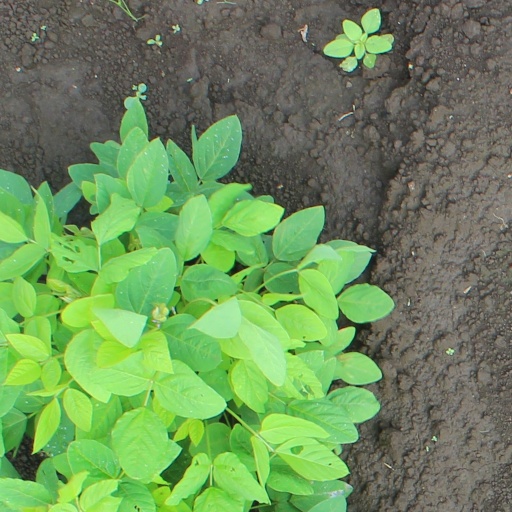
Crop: soybean